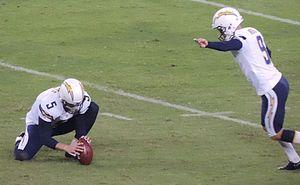
Nicholas Ryan Novak est un joueur américain de football américain.